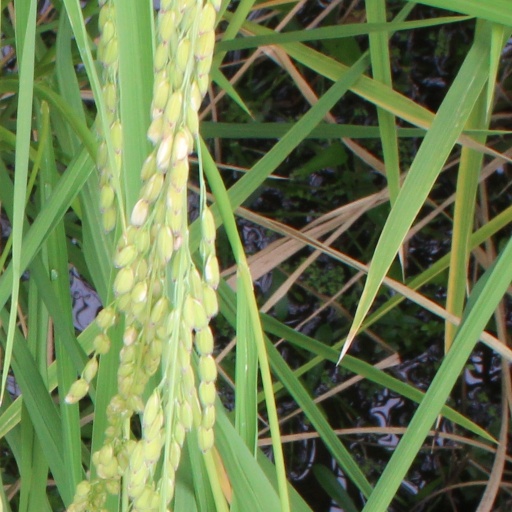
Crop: rice